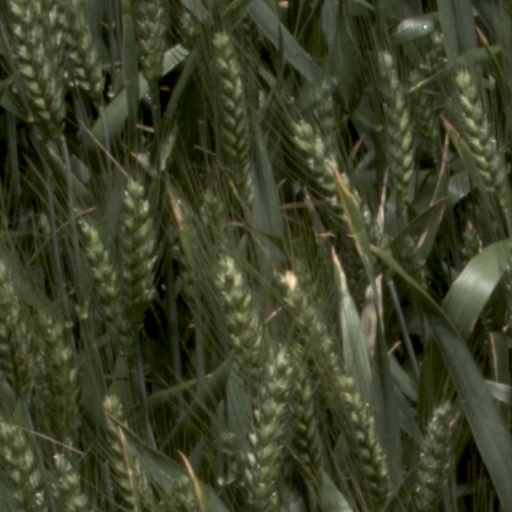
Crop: wheat